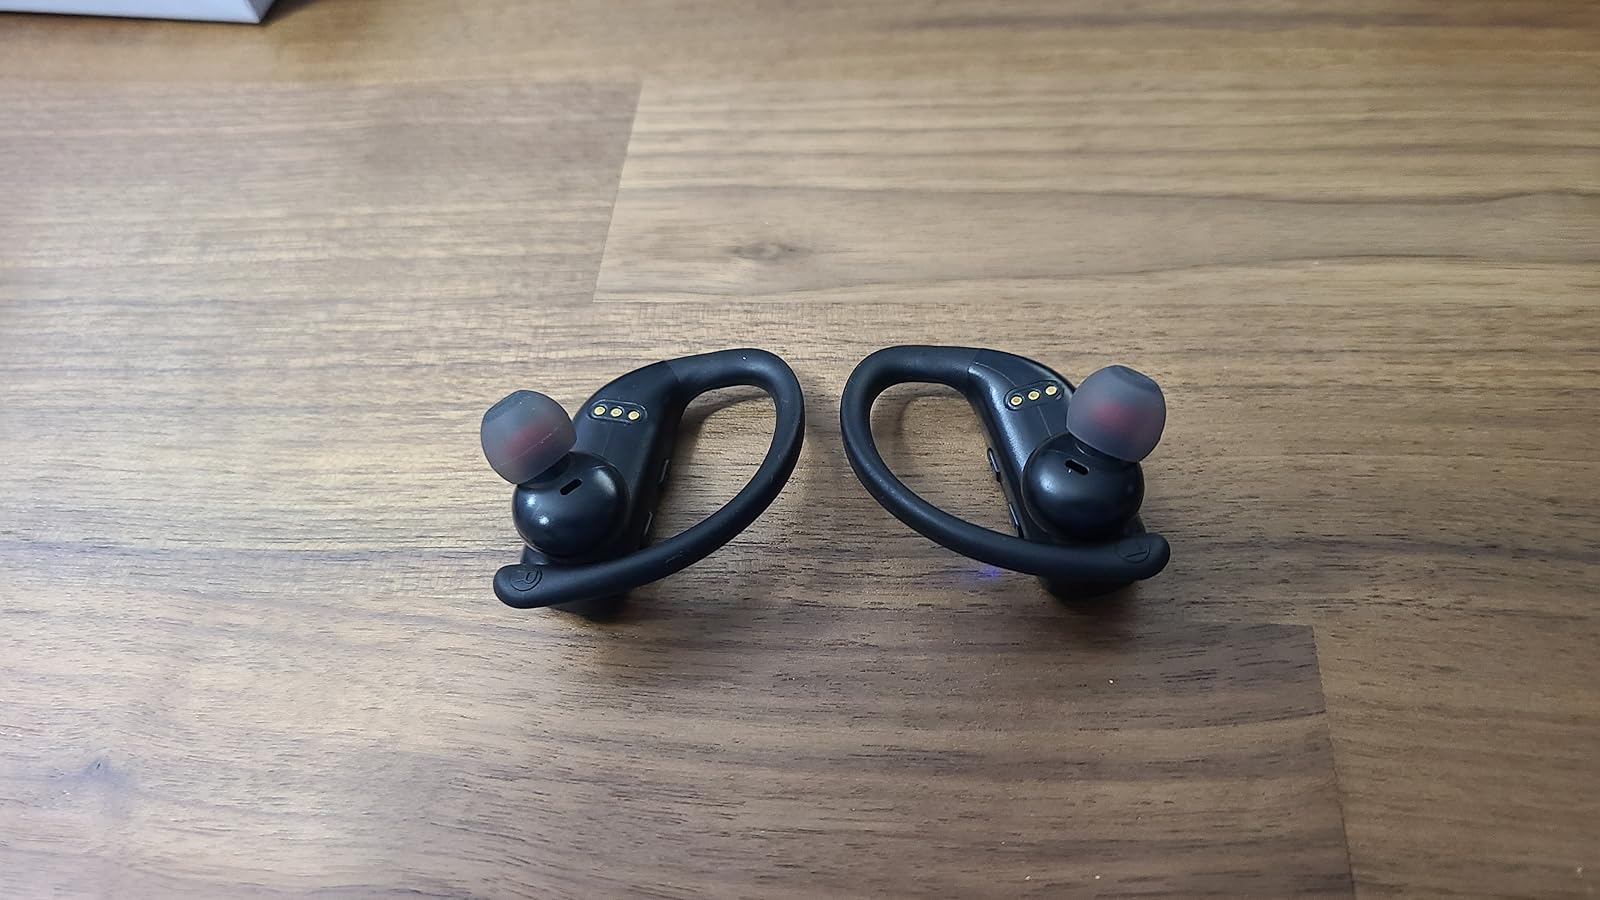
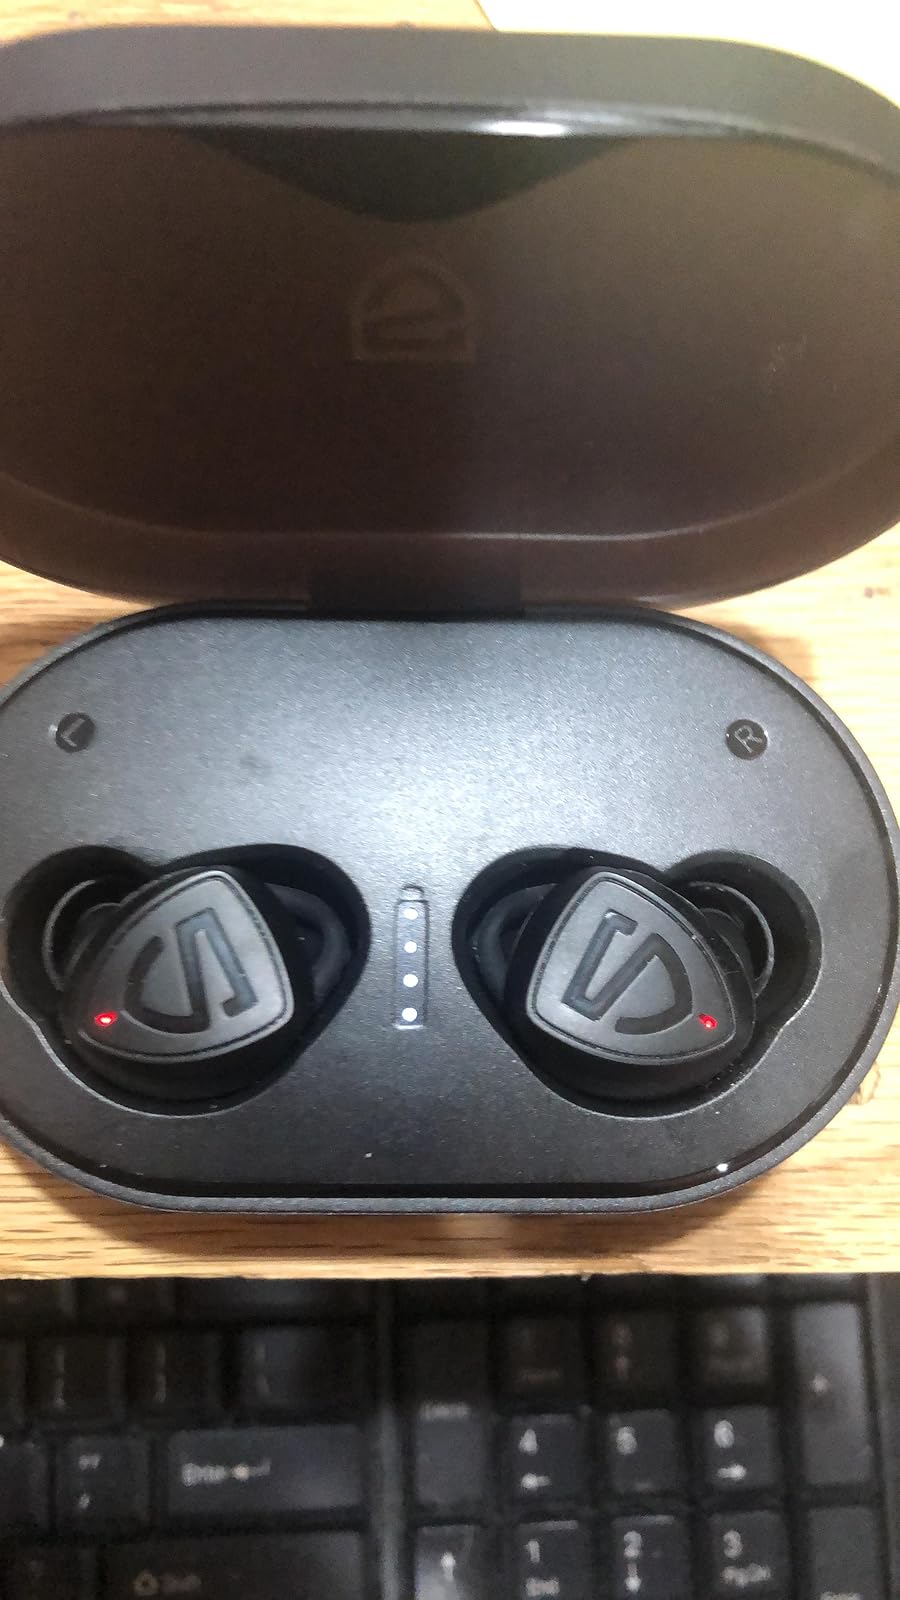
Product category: earbuds
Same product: no